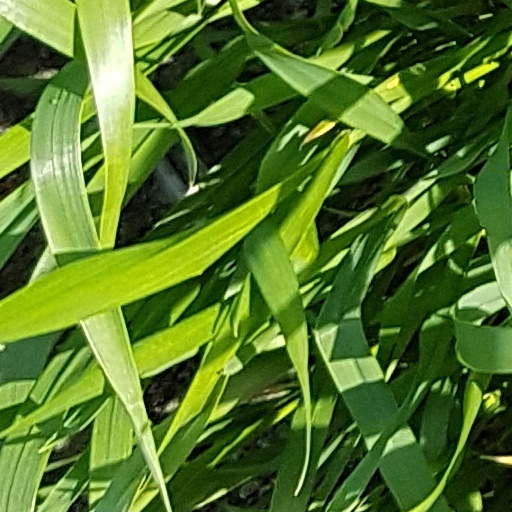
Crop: wheat